Mercè Rodoreda

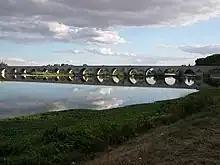

Mercè Rodoreda, along with other writers who were still taking refuge in France, had to flee from Paris in mid-June 1940 due to the advance of the Germans army going in the direction of Orléans by way of Artenay. Josep Maria Esverd was able to get a truck to flee France; however, the next day the truck was requisitioned by French troops. After an unsuccessful attempt to catch a train, they had to flee south on foot. The objective was to cross the Loire River in order to enter the unoccupied area, but shortly before reaching Orleans it was found on fire and there was no bridge left on that stretch of the Loire River; consequently, they deviated from the fixed route.